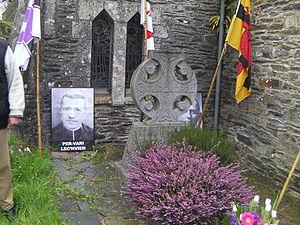
Pierre-Marie Lec'hvien, religieux breton, né à Ploubazlanec.